Culiacán

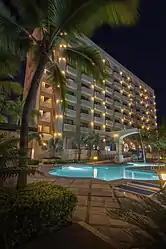
Hotel Lucerna.

The Municipality of Culiacán has a total population of 858,638 inhabitants, this according to the 2010 Population and Housing Census carried out by the National Institute of Statistics and Geography (INEGI). It has a population density of 166.8 inhabitants / km2, the Municipality concentrates 31% of the population in the State of Sinaloa, with 422,507 men and 436,131 women, with a ratio of 96.9 men for every 100 women.